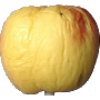
Label: red_yellow_apple